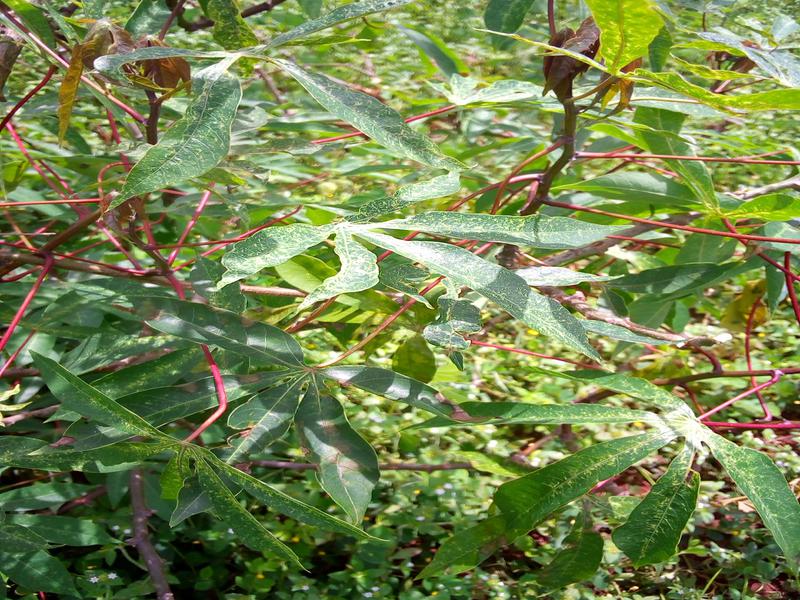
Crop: cassava
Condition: green_mottle